History of Microsoft

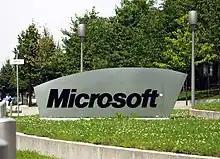

Meanwhile, Microsoft began introducing its most prominent office products. Microsoft Works, an integrated office program which combined features typically found in a word processor, spreadsheet, database and other office applications, saw its first release as an application for the Apple Macintosh towards the end of 1986. Microsoft Works would later be sold with other Microsoft products including Microsoft Word and Microsoft Bookshelf, a reference collection introduced in 1987 that was the company's first CD-ROM product. On August 8, 1989, Microsoft introduced its most successful office product, Microsoft Office. Unlike the model of Microsoft Works, Microsoft Office was a bundle of separate office productivity applications, such as Microsoft Word, Microsoft Excel and so forth. While Microsoft Word and Microsoft Office were mostly developed internally, Microsoft also continued its trend of rebranding products from other companies, such as Microsoft SQL Server on January 13, 1988, a relational database management system for companies that was based on technology licensed from Sybase.